Denmark–Thailand relations

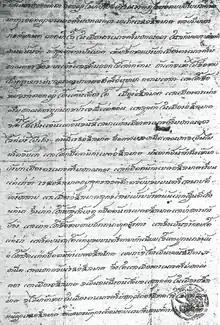
Letter written by Okya Chaiyathibodi giving the Danes permission to trade

In 1618, king Christian IV of Denmark sent lieutenant Ove Gjedde with two warships and two trading ships with the purpose of assisting the Sri Lankan Kingdom of Kandy, as well as securing a trade agreement with the kingdom. However negotiations for a trade agreement failed, and instead the Danish fleet was given the area around Tranquebar (now Tharangambadi) in southern India by the Kingdom of Thanjavur Nayak. At Tranquebar, the Danish built a fortress called Dansborg under the command of Roland Crappe, a Dutchman. In 1621, Crappe ventured from Tranquebar to Tanintharyi on the west coast of Myanmar which was then under the control of the Ayutthaya Kingdom under King Songtham. The governor of Tanintharyi granted the Danish merchants permission to trade with the locals on 10 December 1621. This marked the first formal exchange between the Danish and Siamese, with the Danes trading guns in exchange for elephants.